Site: brandenburg
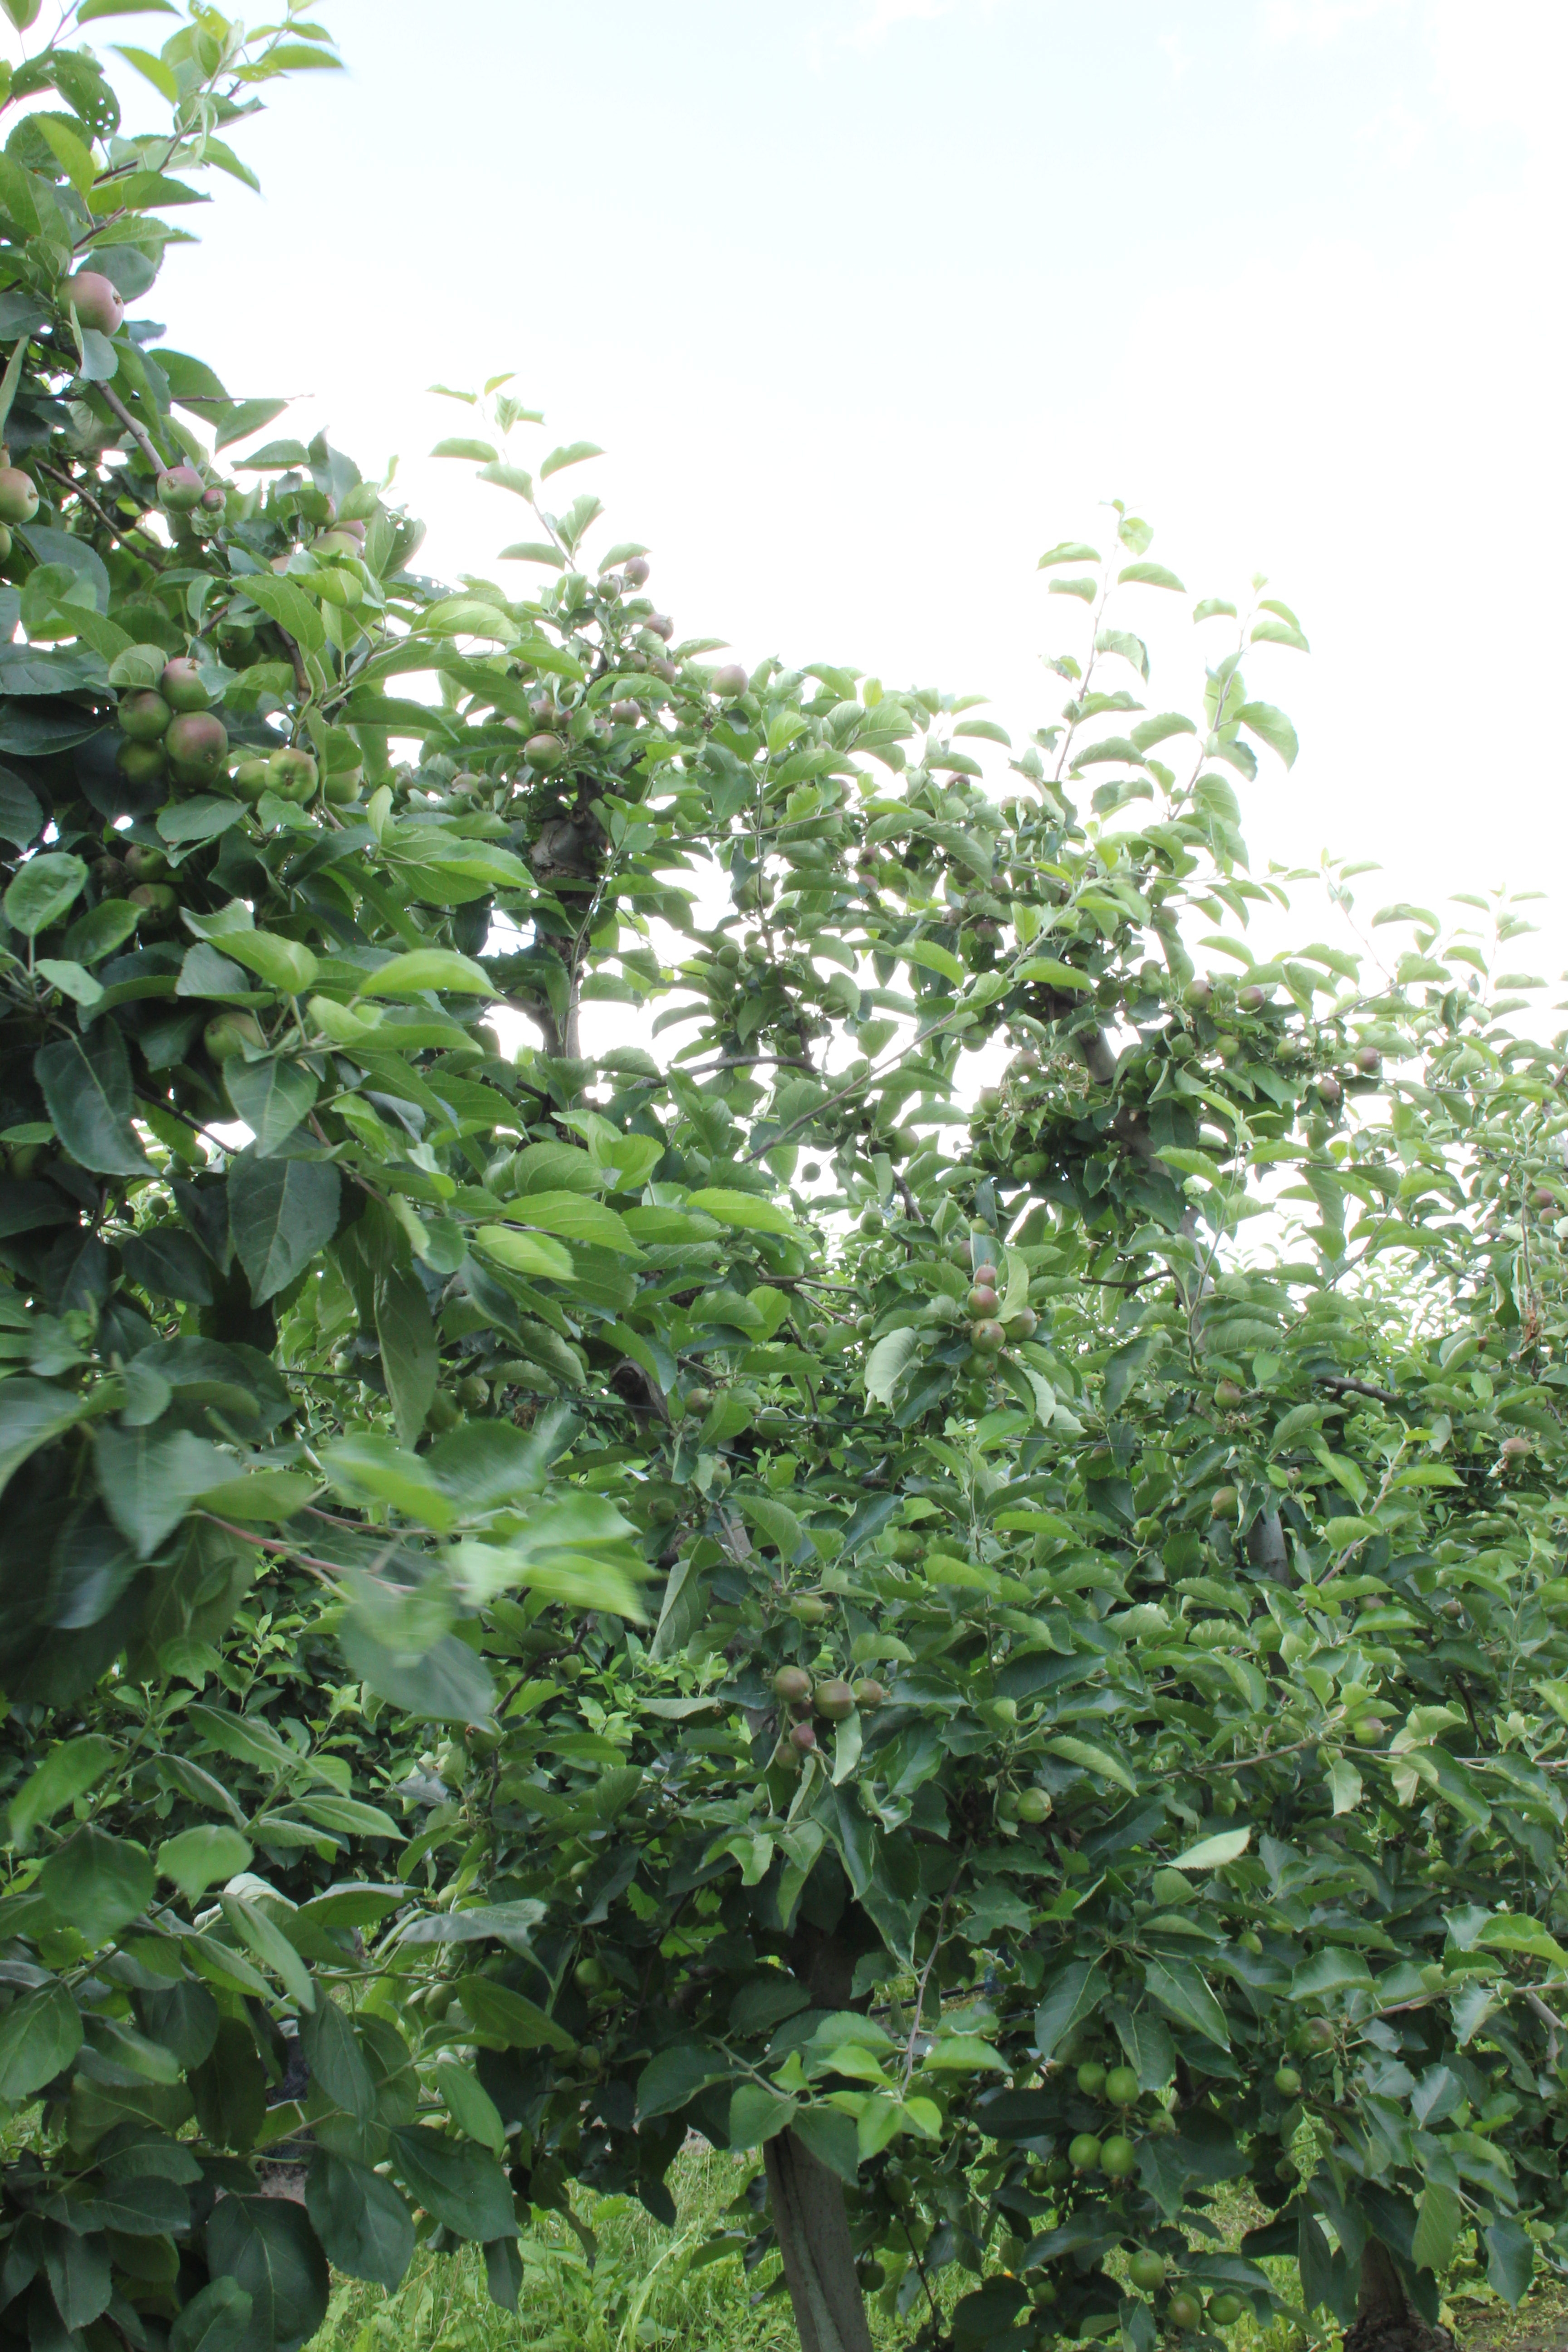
Growth stage (BBCH 73): Development of fruit